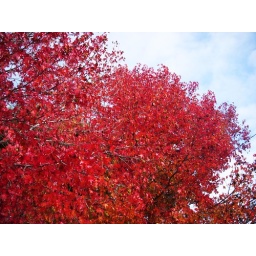
Falls red against the blue sky.